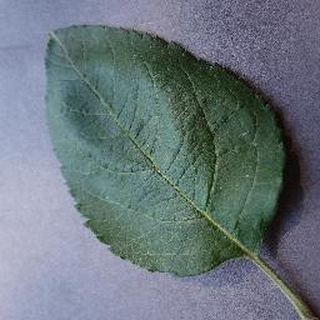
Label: healthy_apple